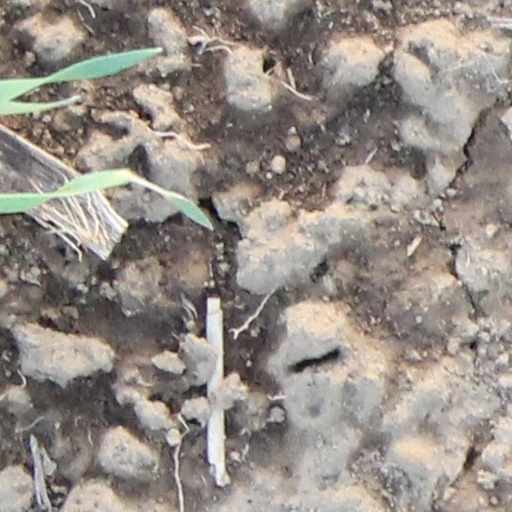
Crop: wheat